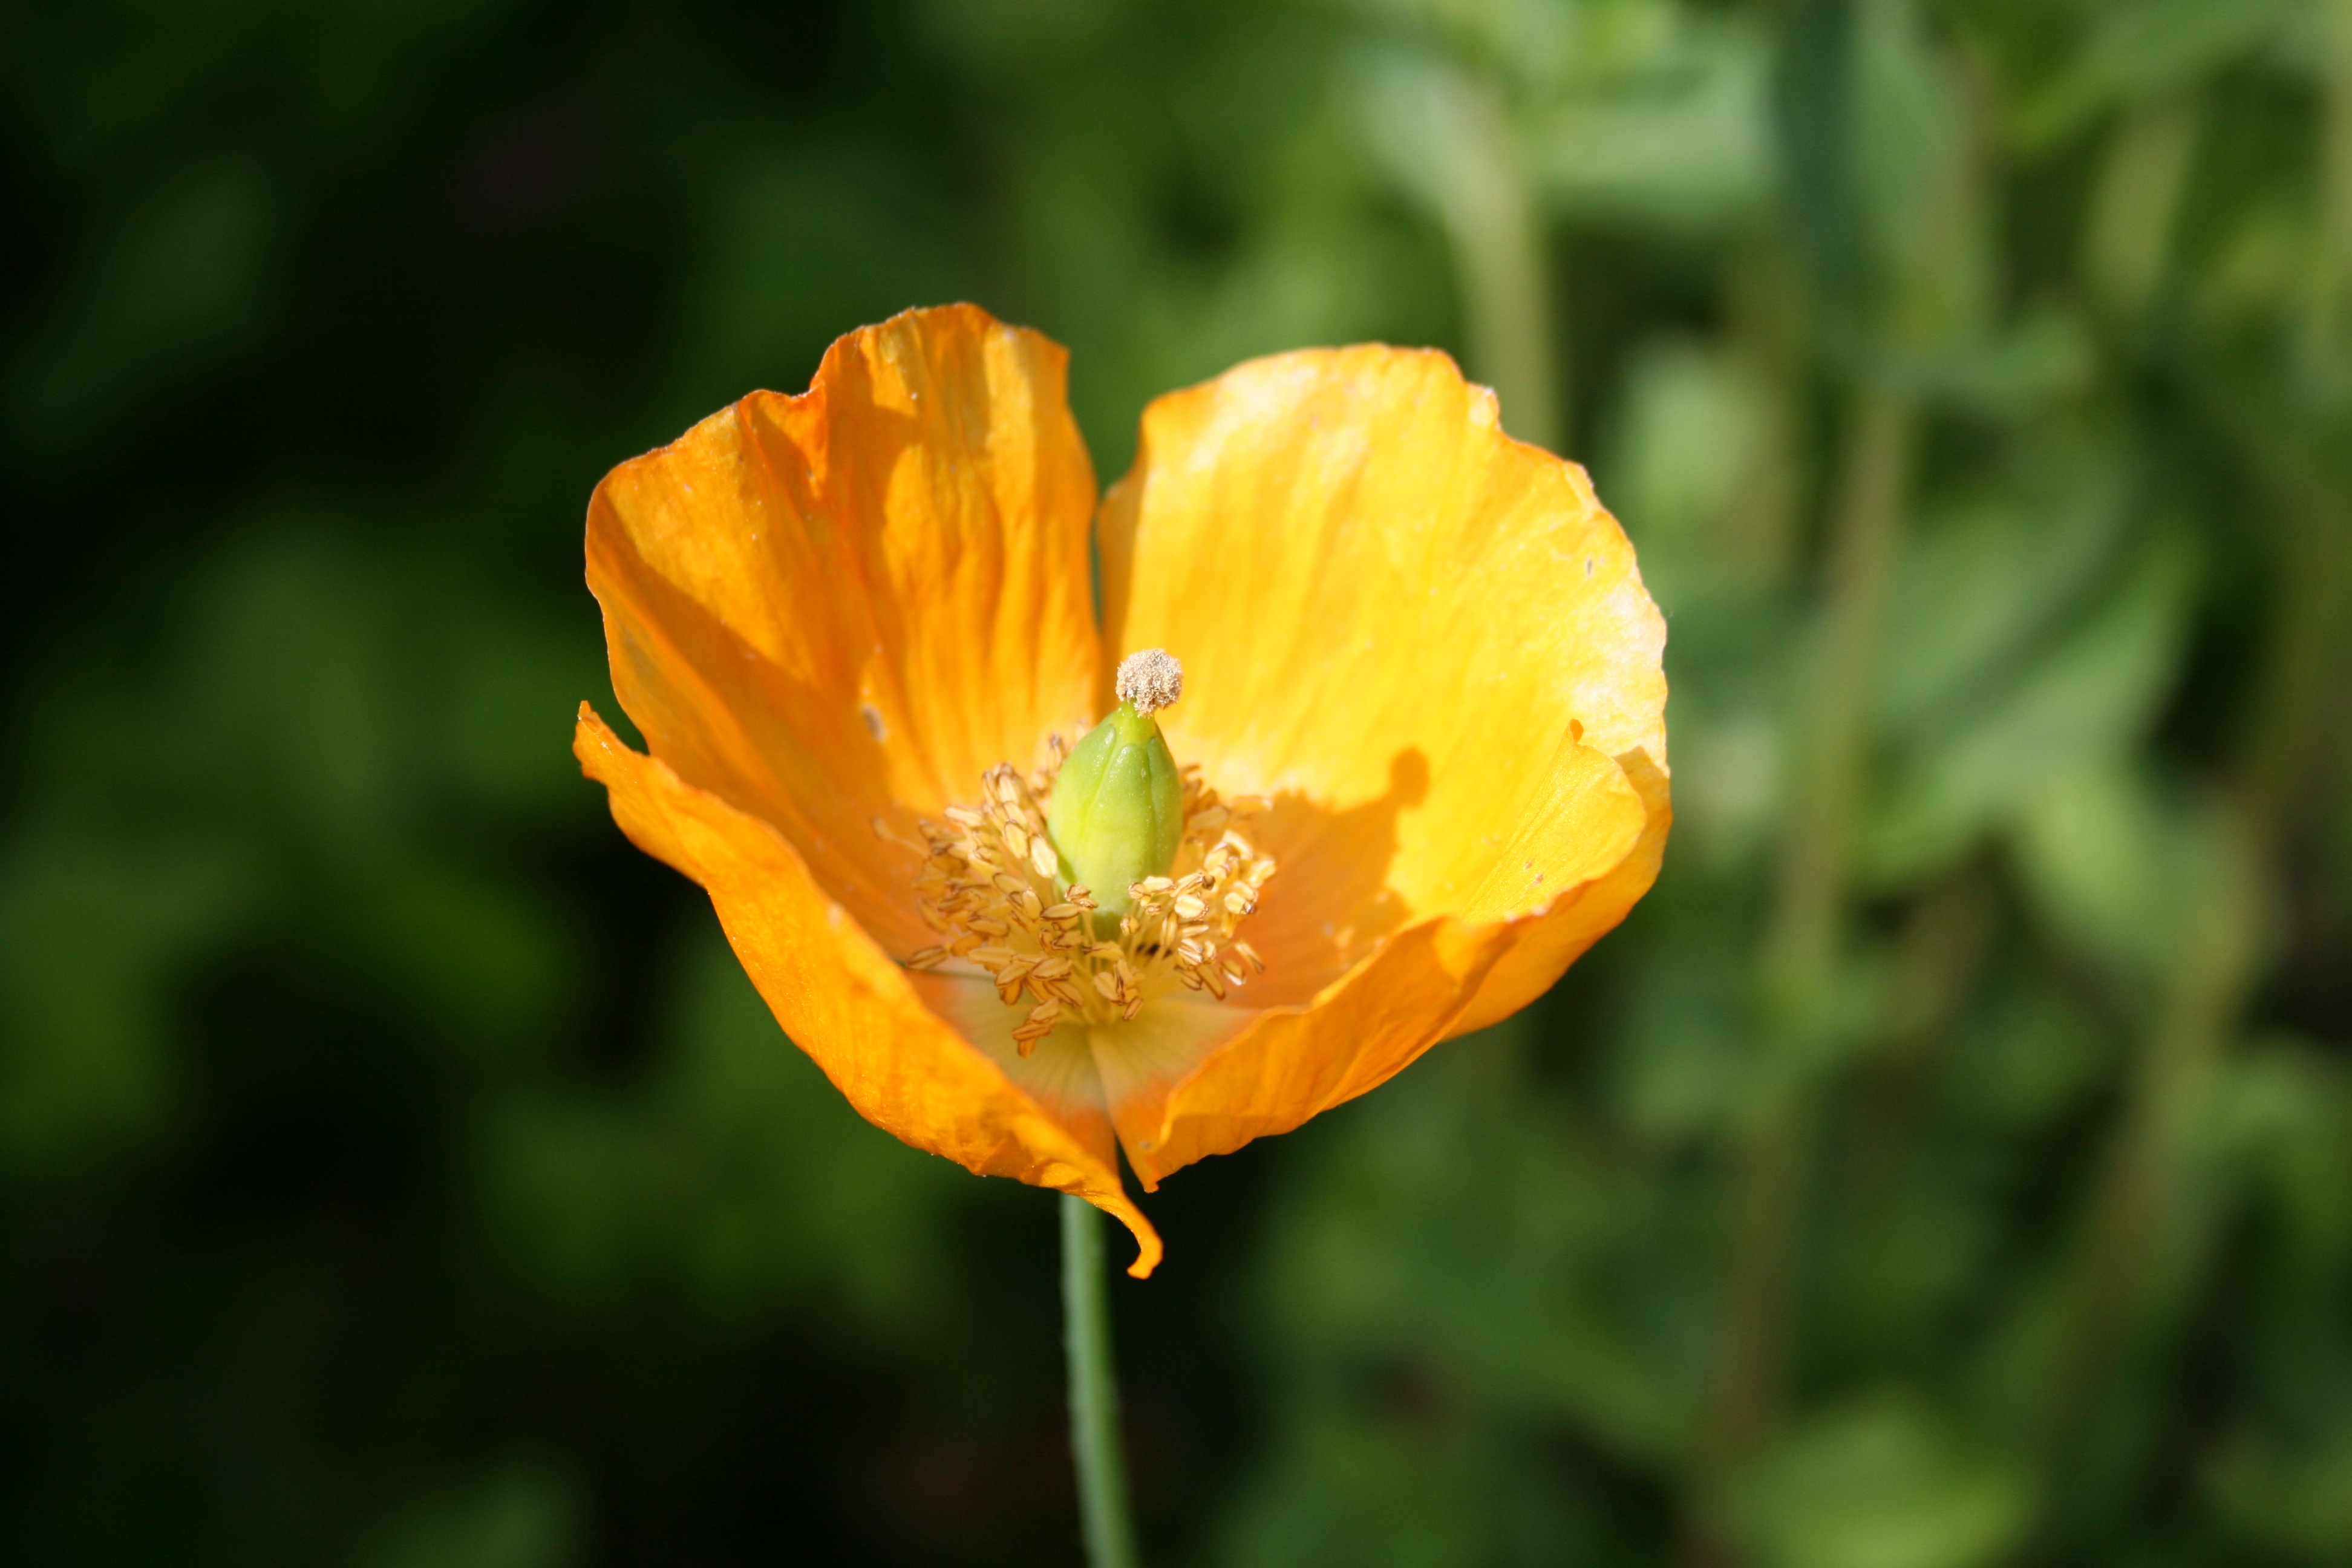
nature, plant, meadow, leaf, flower, petal, bloom, summer, macro, botany, yellow, flora, wildflower, poppy flower, poppy, yellow flowers, macro photography, summer flowers, flowering plant, eschscholzia californica, plant stem, land plant, poppy family, calochortus